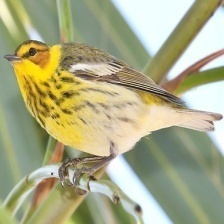
Species: CAPE MAY WARBLER
Scientific name: SETOPHAGA TIGRINA